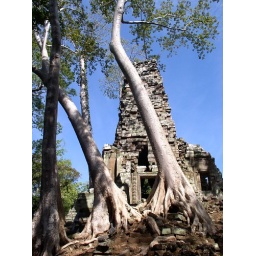
Sandstone and laterite tower in a cool, shaded forest setting, in the area behind the Terrace of the Leper King.